Jîn

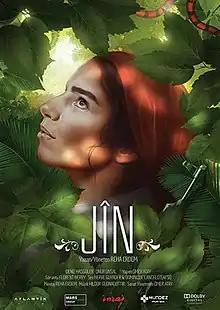
Film poster

Jîn (Kurdish for "life") is a 2013 Turkish-German movie directed by Reha Erdem. The movie is about a Kurdish guerilla fighter who deserted her military unit aiming at leaving the conflict region (Eastern Turkey) for the city of İzmir.